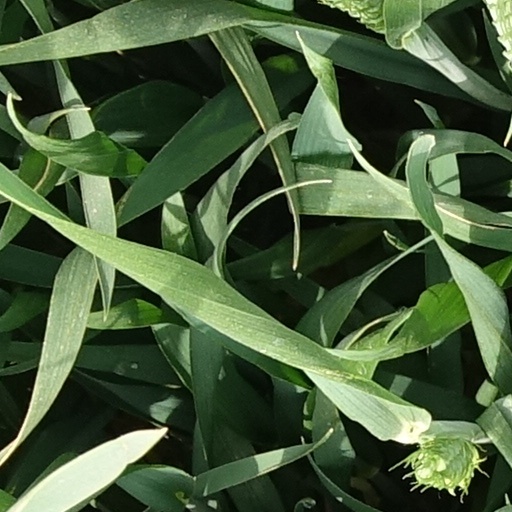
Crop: wheat